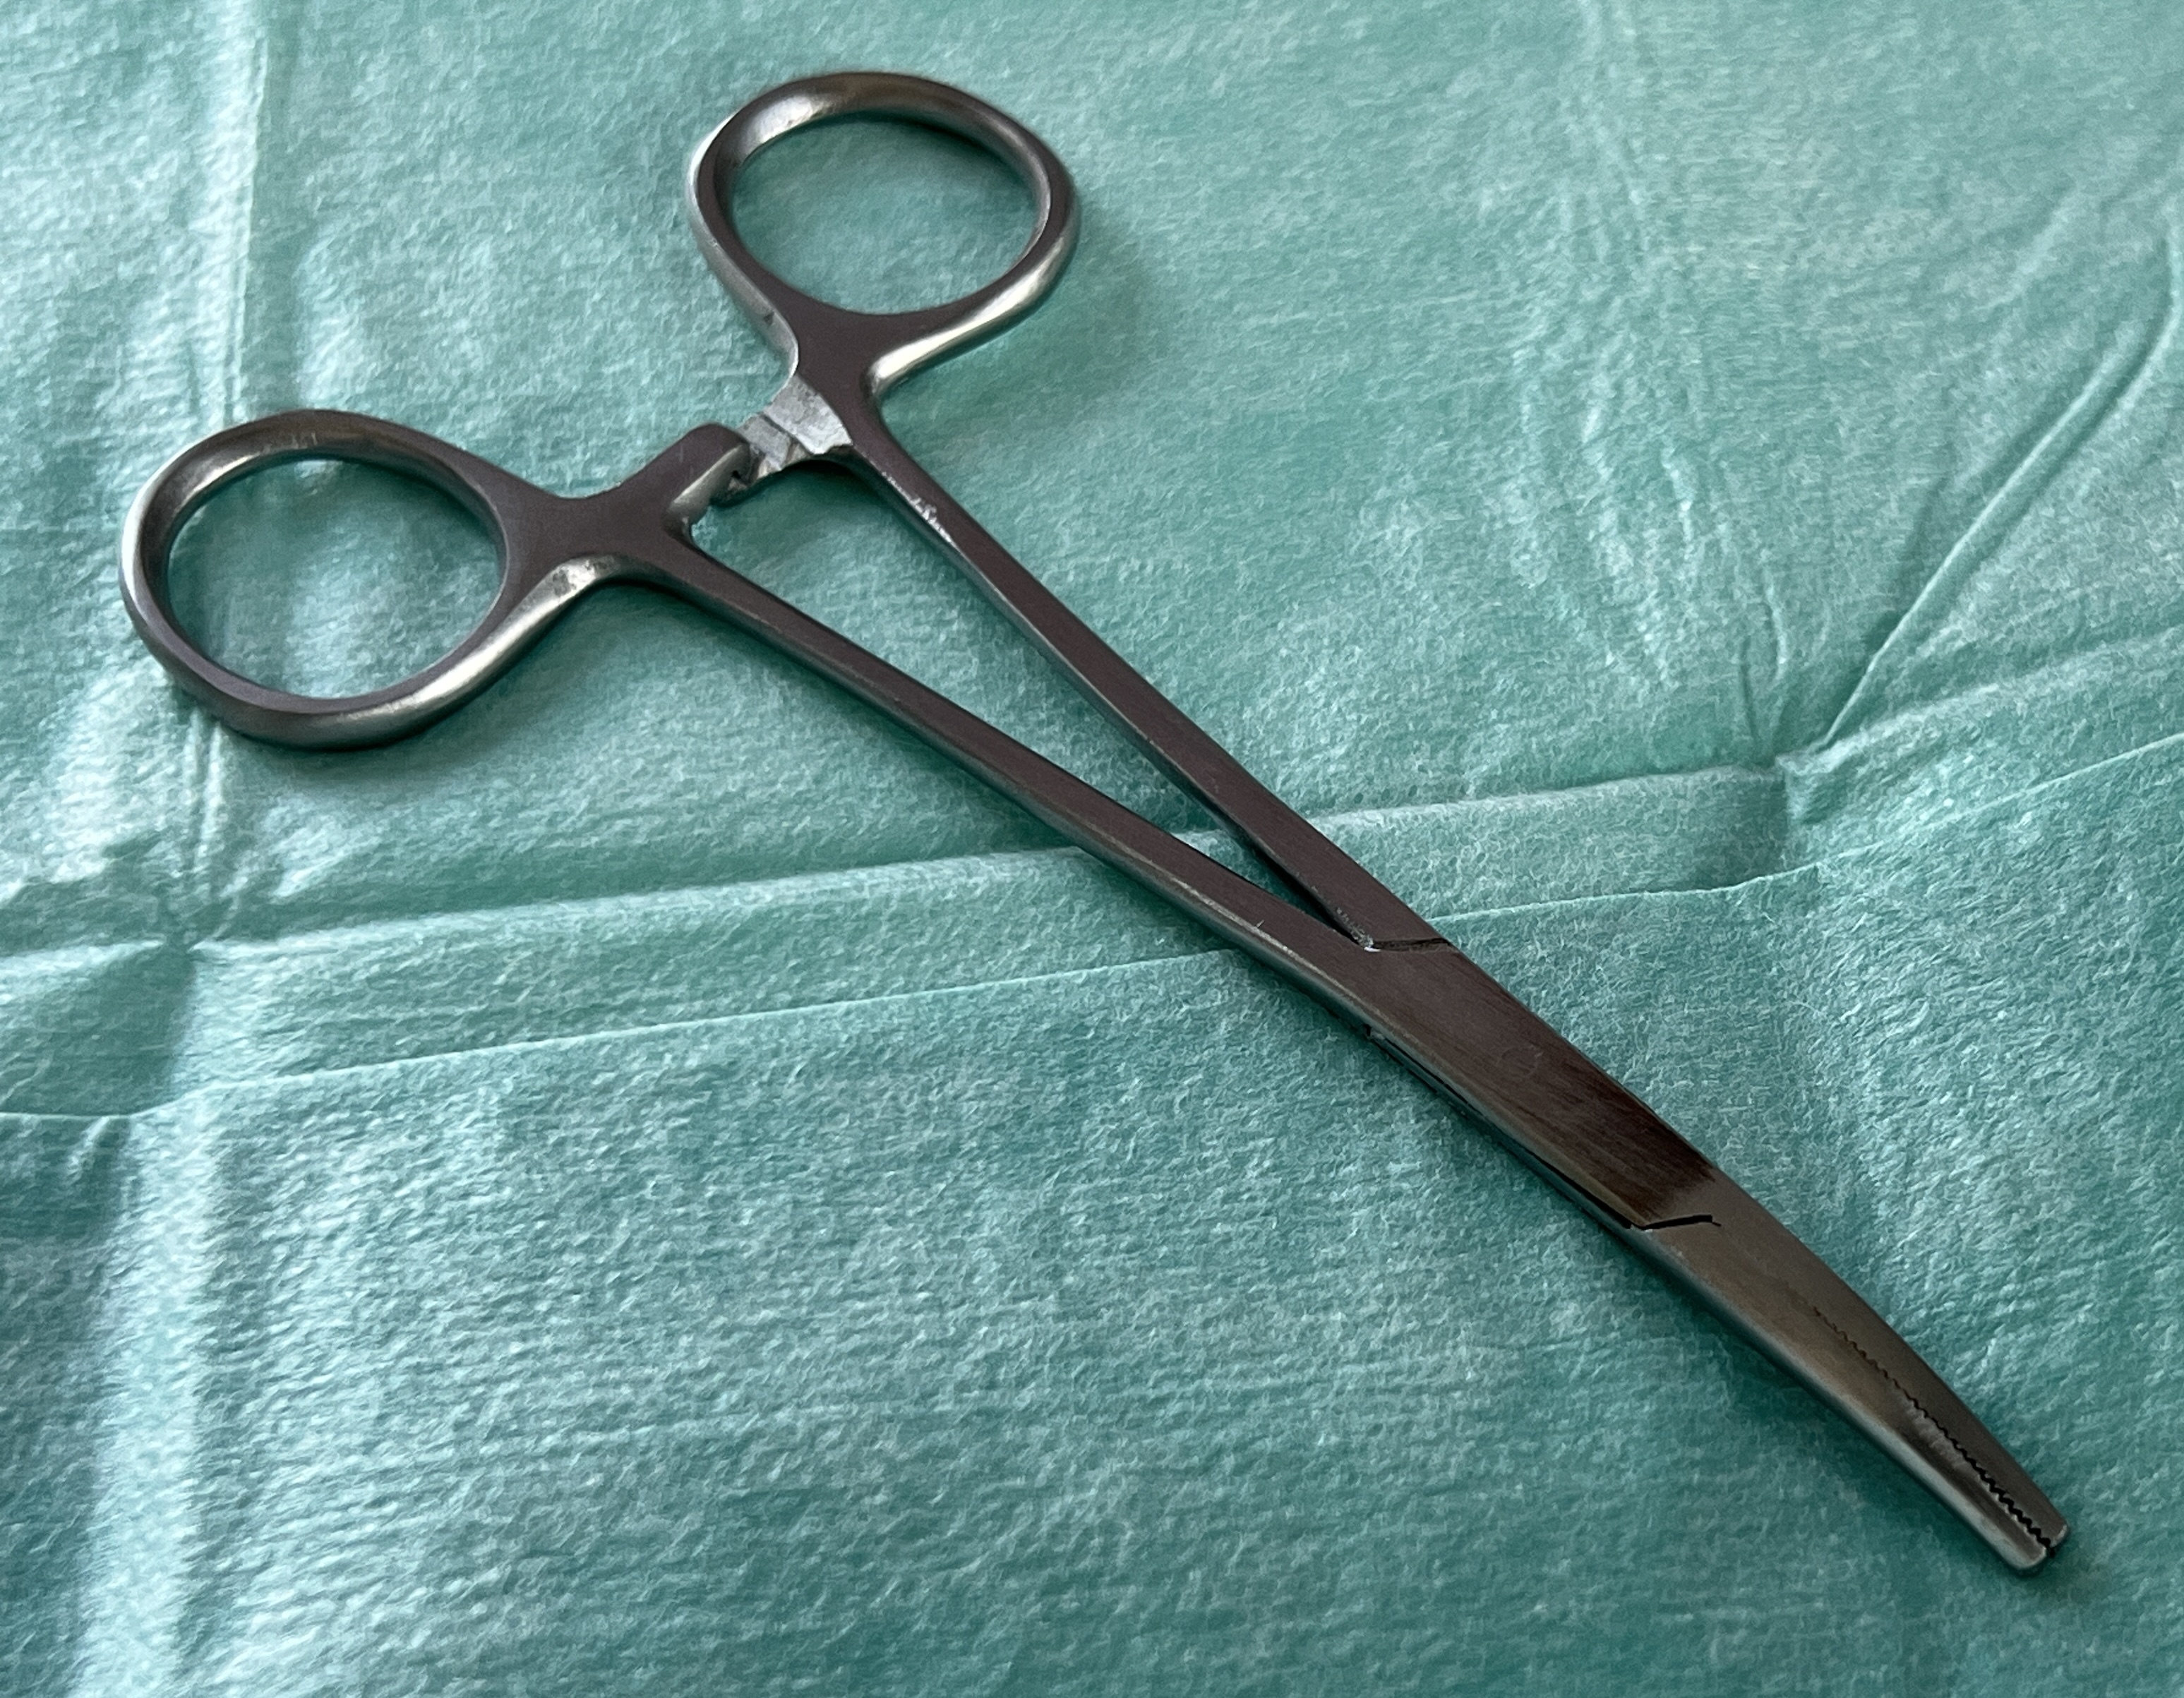
Hinged instrument state: closed